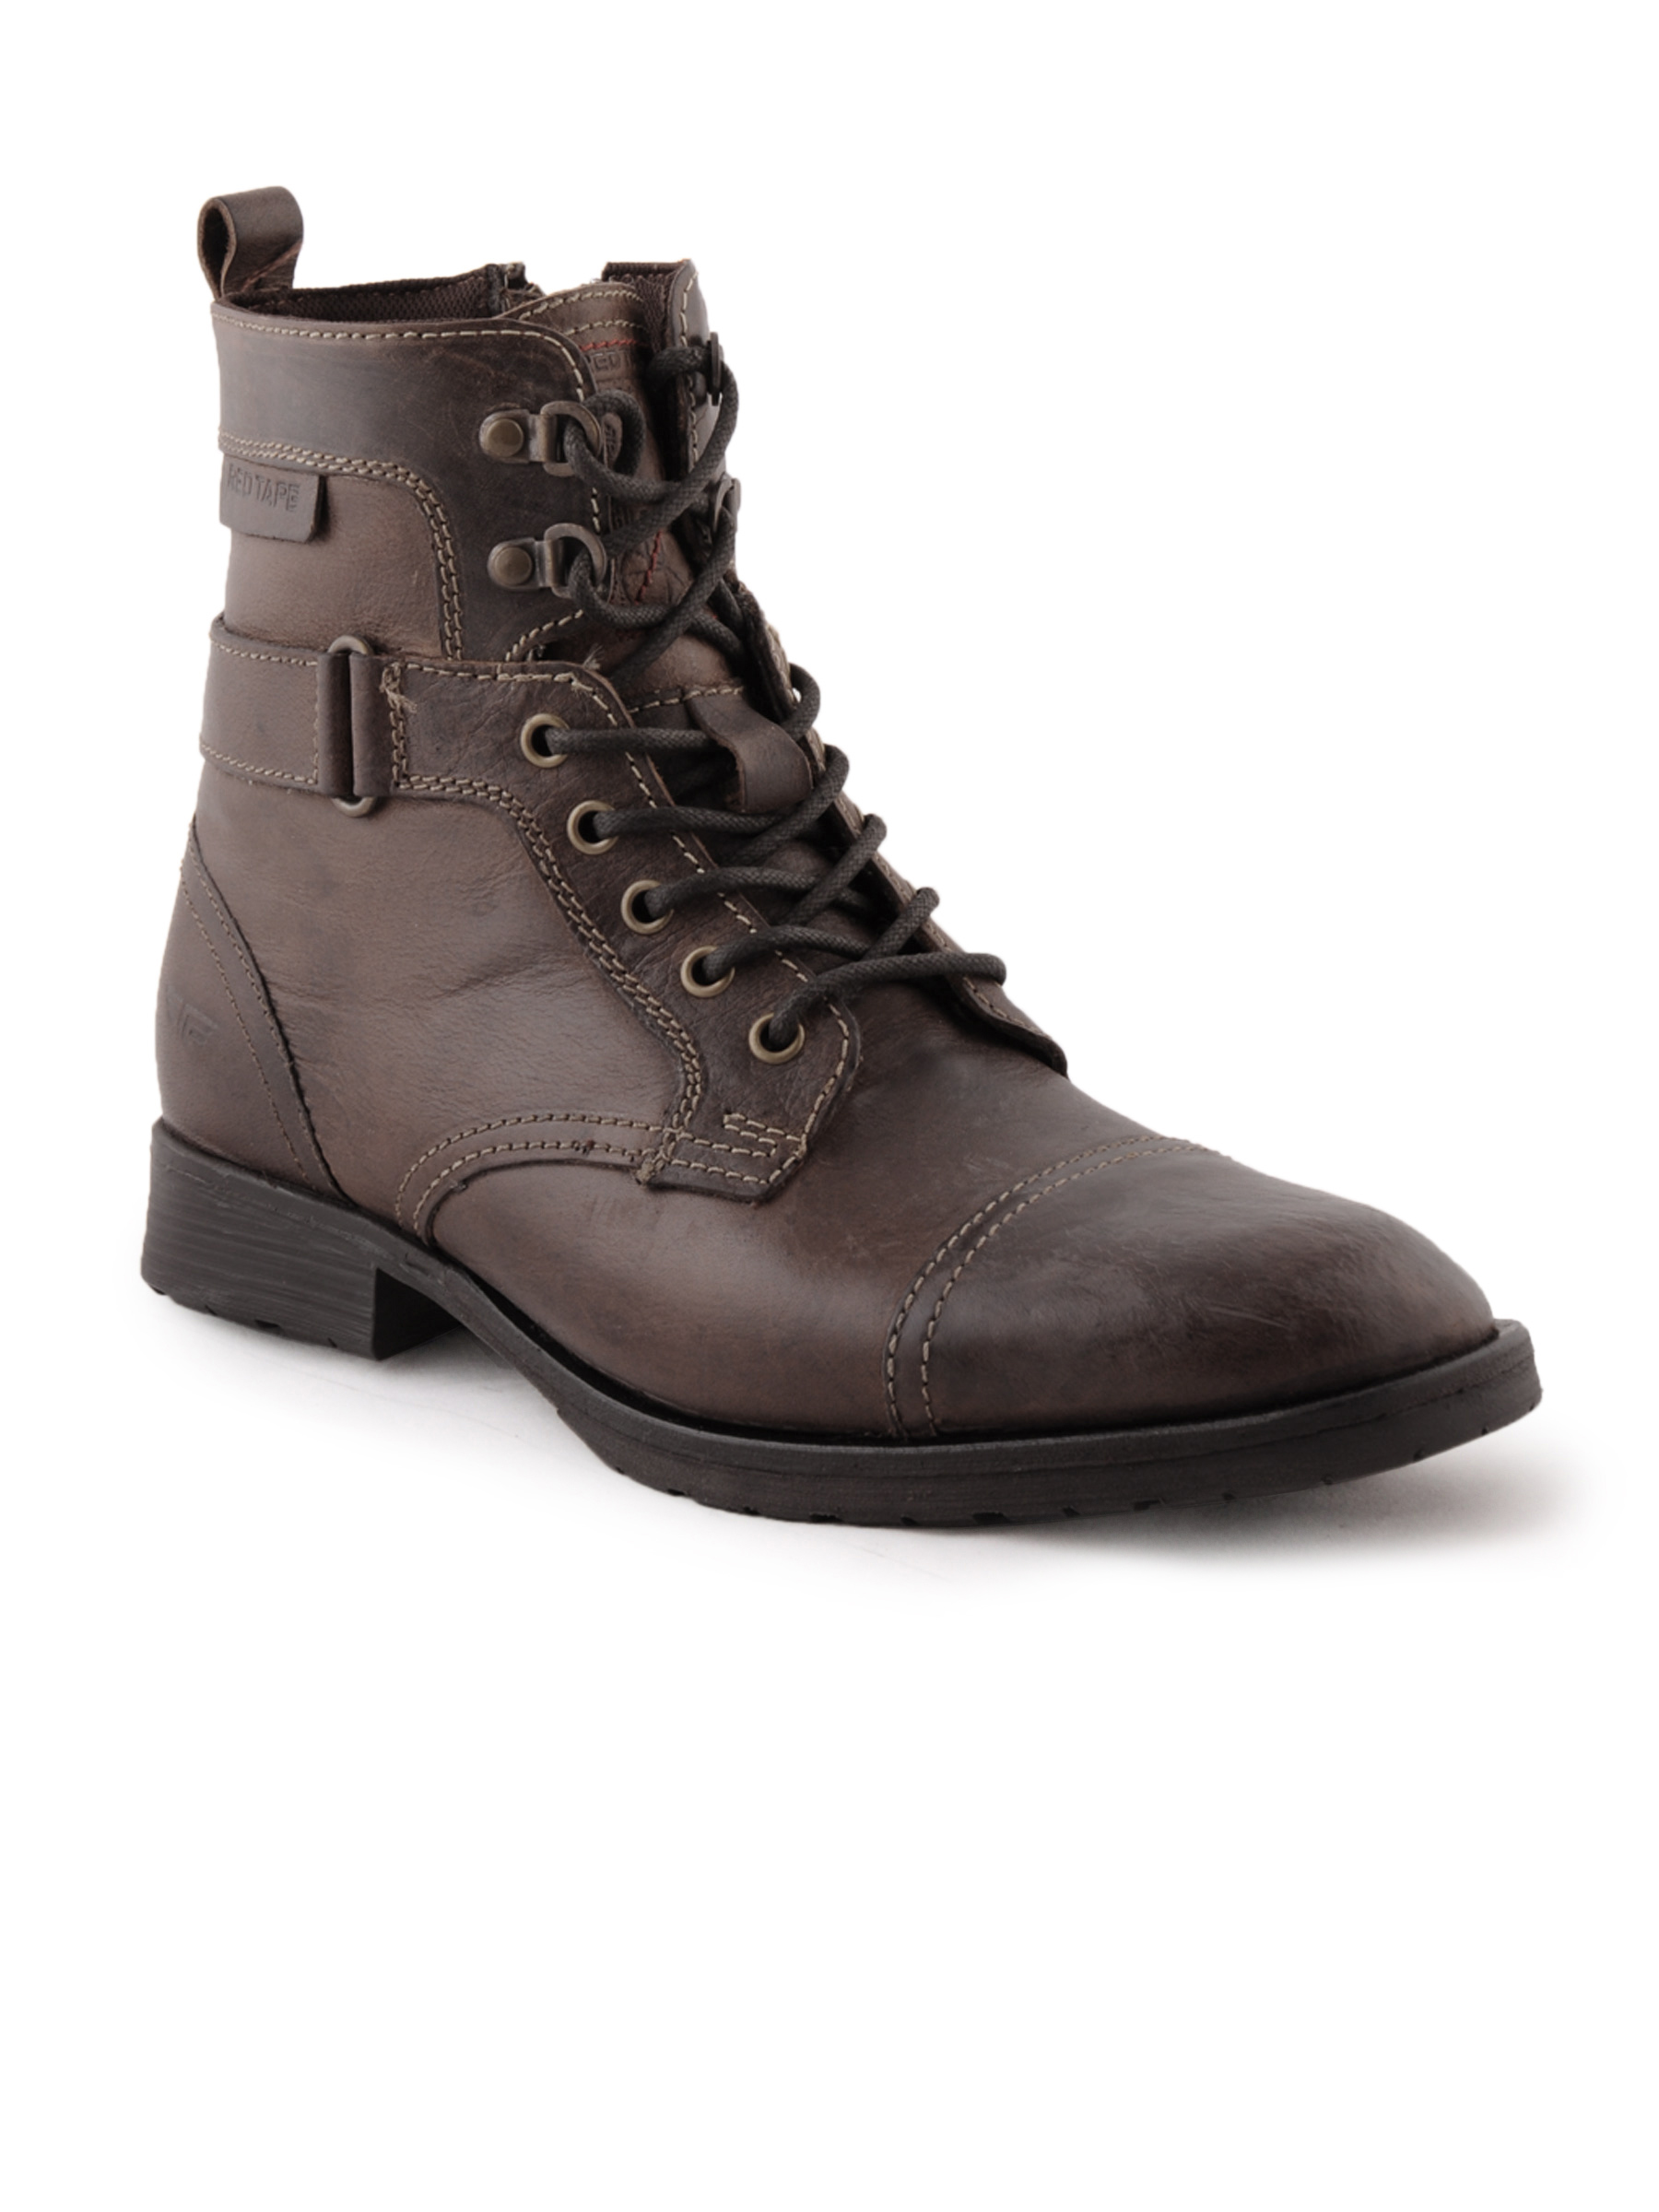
Red Tape Men Casual Brown Casual Shoes
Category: Footwear / Shoes / Casual Shoes
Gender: Men
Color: Brown
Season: Winter 2018
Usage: Casual